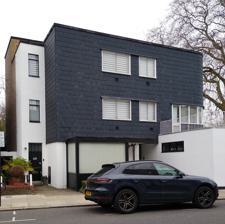
Building: 66 Old Church Street, Chelsea
Country: United Kingdom
Year built: 1936
Building by Walter Gropius and Maxwell Fry 66 Old Church Street 66 Old Church Street , also known as Levy House , is a house on Old Church Street in Chelsea, London . It was designed by Walter Gropius and Maxwell Fry between 1935 and 1936 for the politician and playwright Benn Levy . Levy House is part of a joint development with Cohen House . It was listed at Grade II on the National Heritage List for England in 1970. References